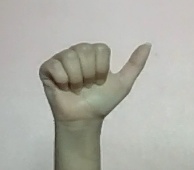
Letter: dhad